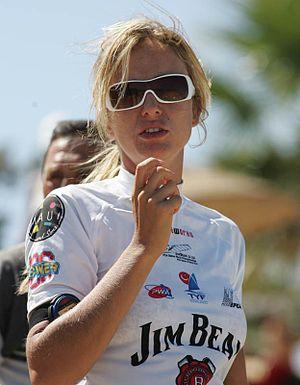
Çağla Kubat est une mannequin et actrice turque membre de la Fenerbahçe SW.